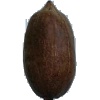
Label: images